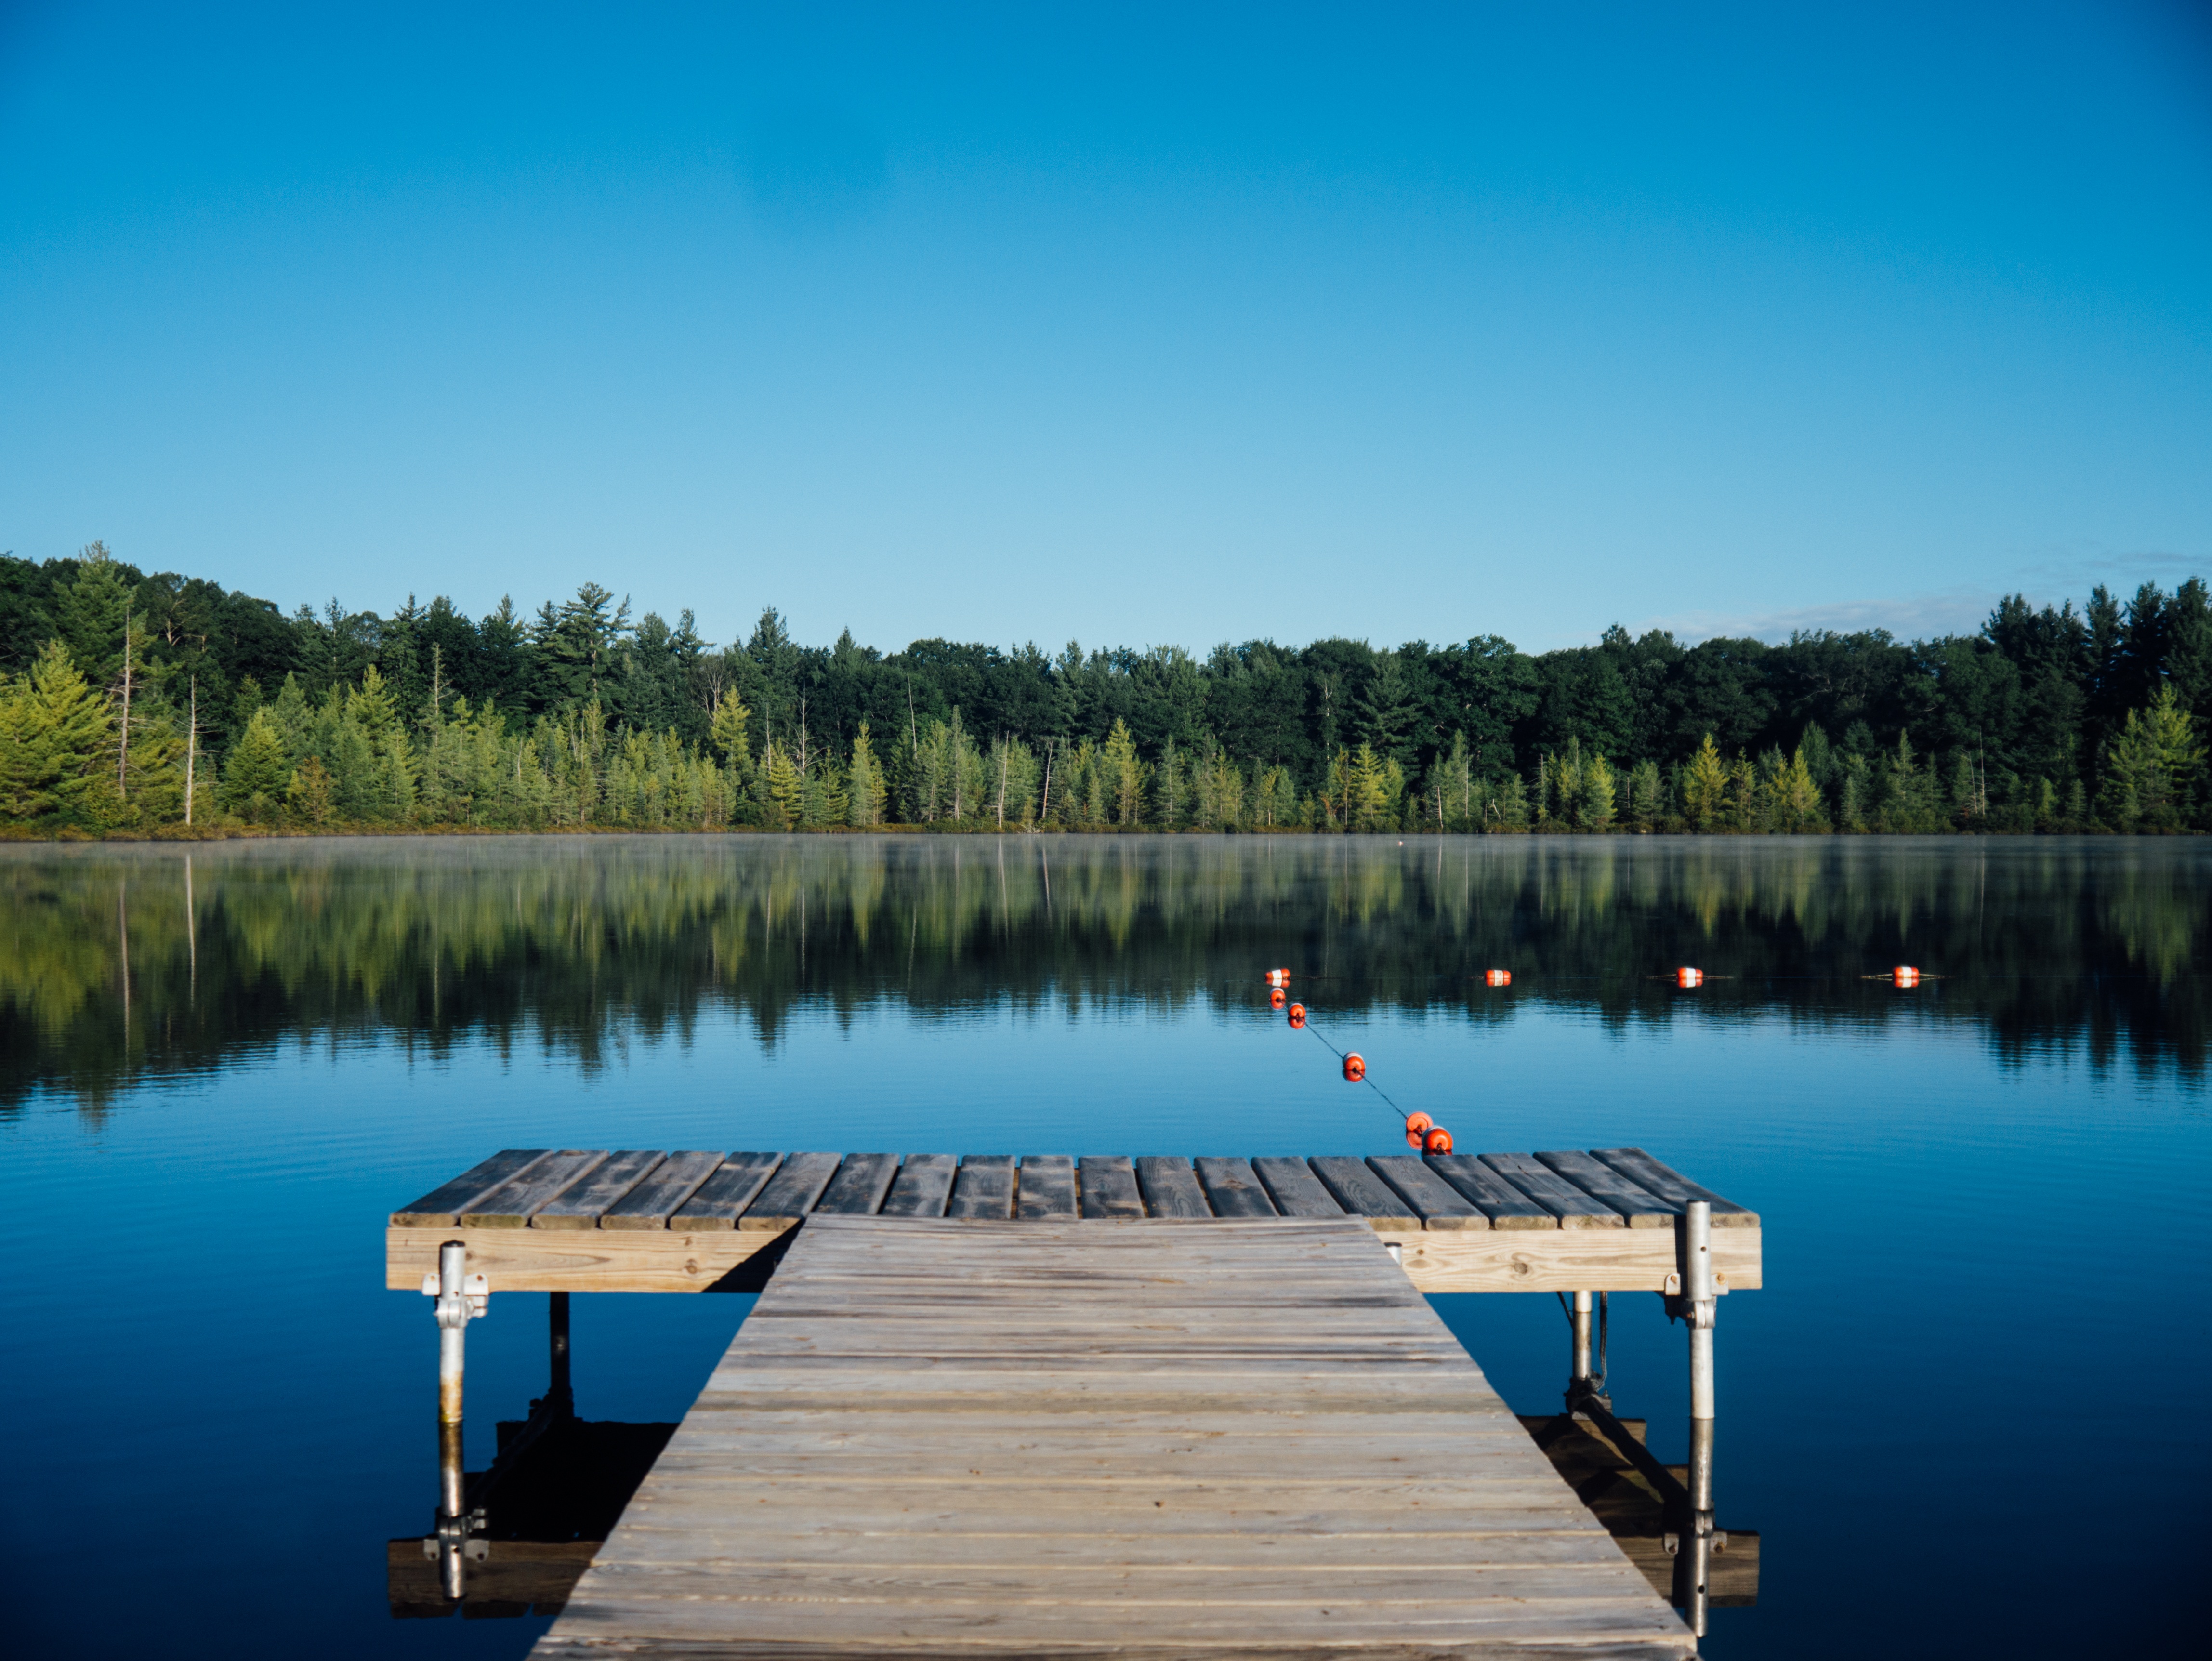
sea, tree, water, nature, dock, sky, lake, dusk, reflection, swimming pool, reservoir, body of water